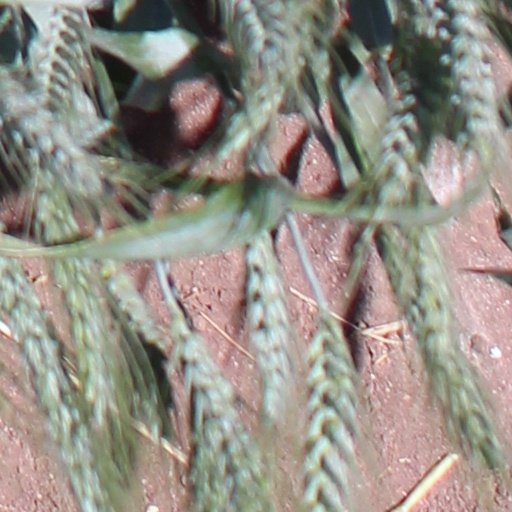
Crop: wheat